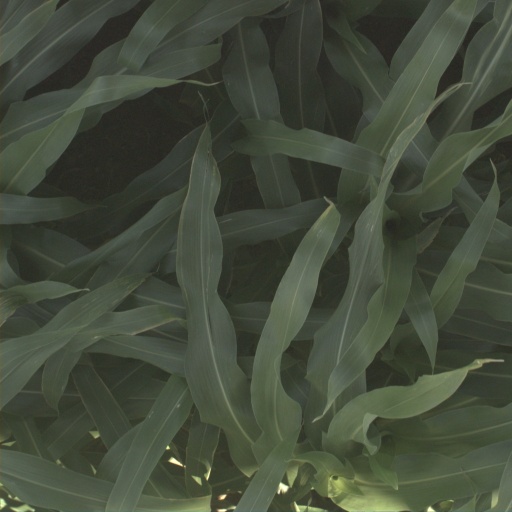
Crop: sorghum